Codename Villanelle

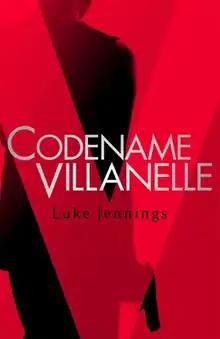
First edition cover

Codename Villanelle is a 2017 thriller novel by British author Luke Jennings. A compilation of four serial e-book novellas published from 2014 to 2016, the novel was published in the United Kingdom by John Murray as an e-book on 29 June 2017, followed by hardcover and paperback versions on 24 August 2017. "Codename Villanelle" is the basis of the BBC America/BBC Three television series "Killing Eve" (2018–2022).